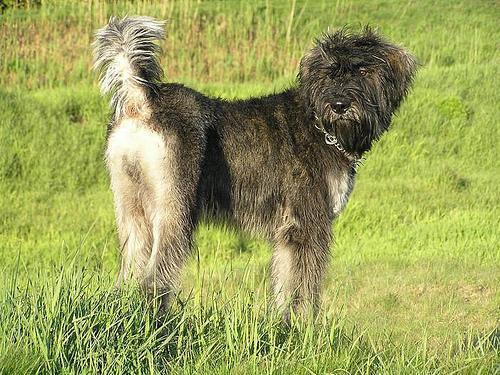
giant_schnauzer